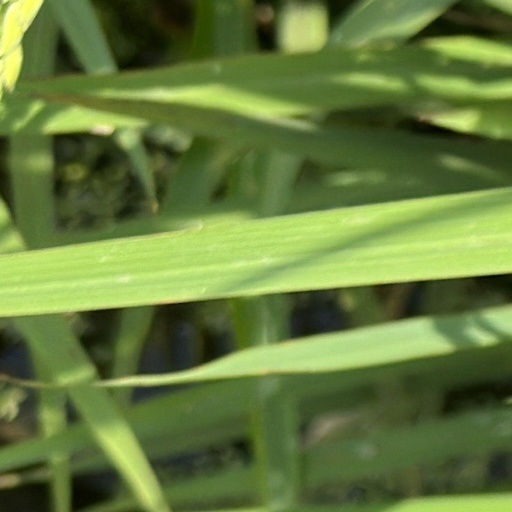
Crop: rice